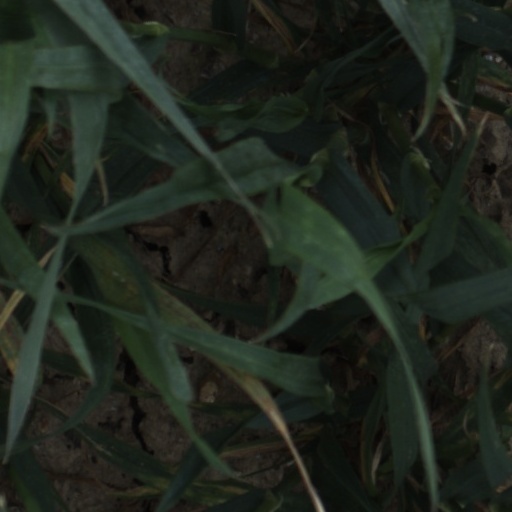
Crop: wheat